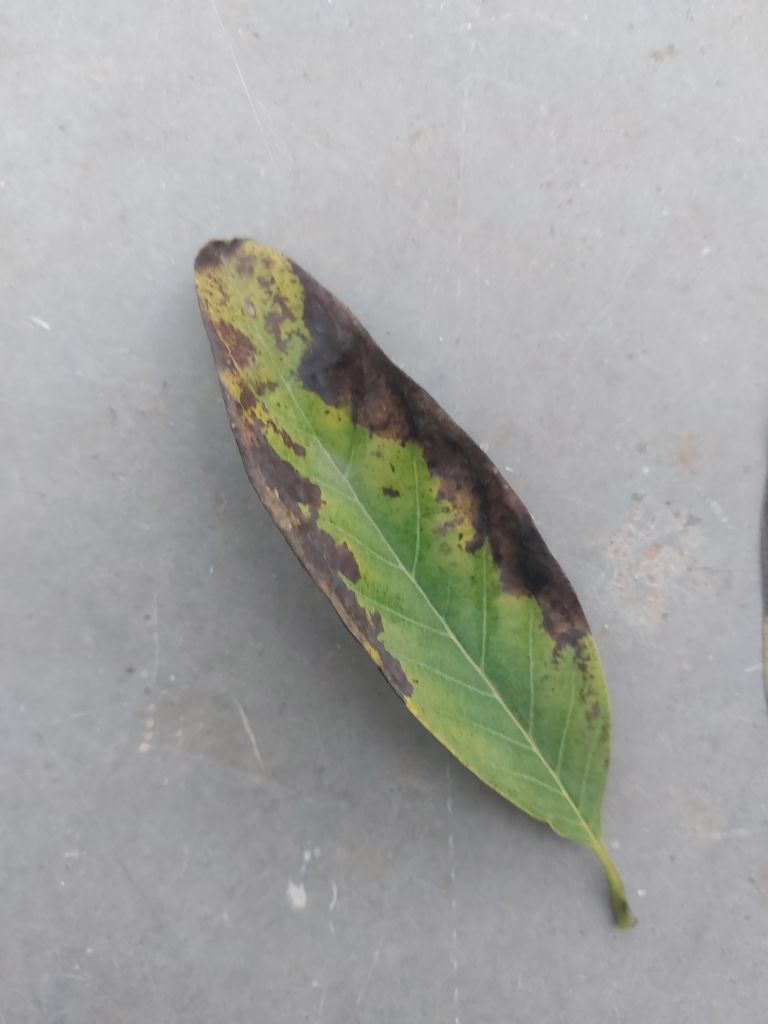
Disease label: Leaf spot on Leaves